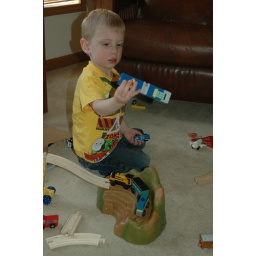
Luke creates his own wood train track layout while the table is under construction.